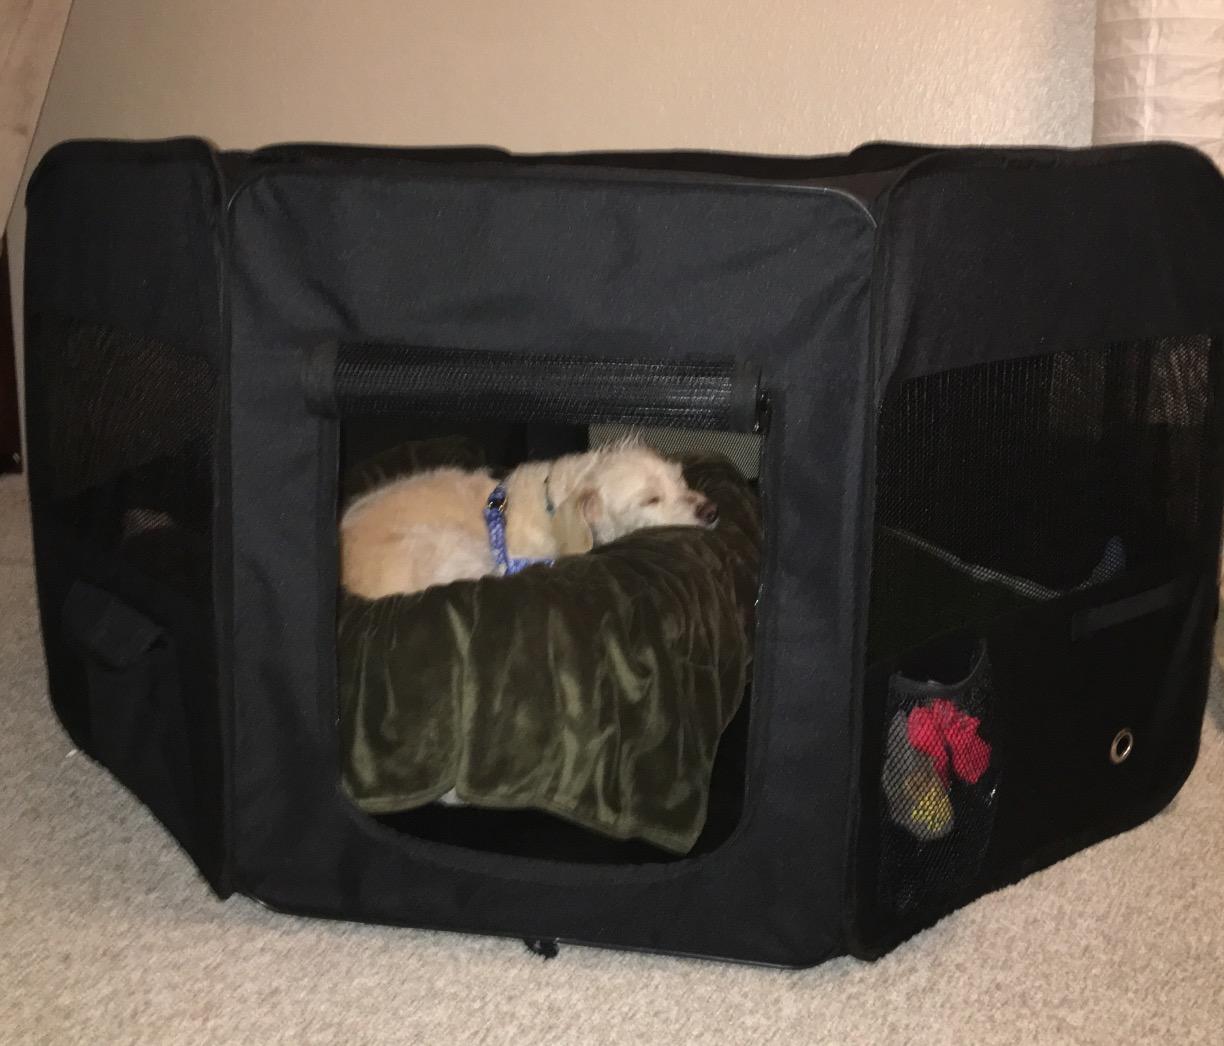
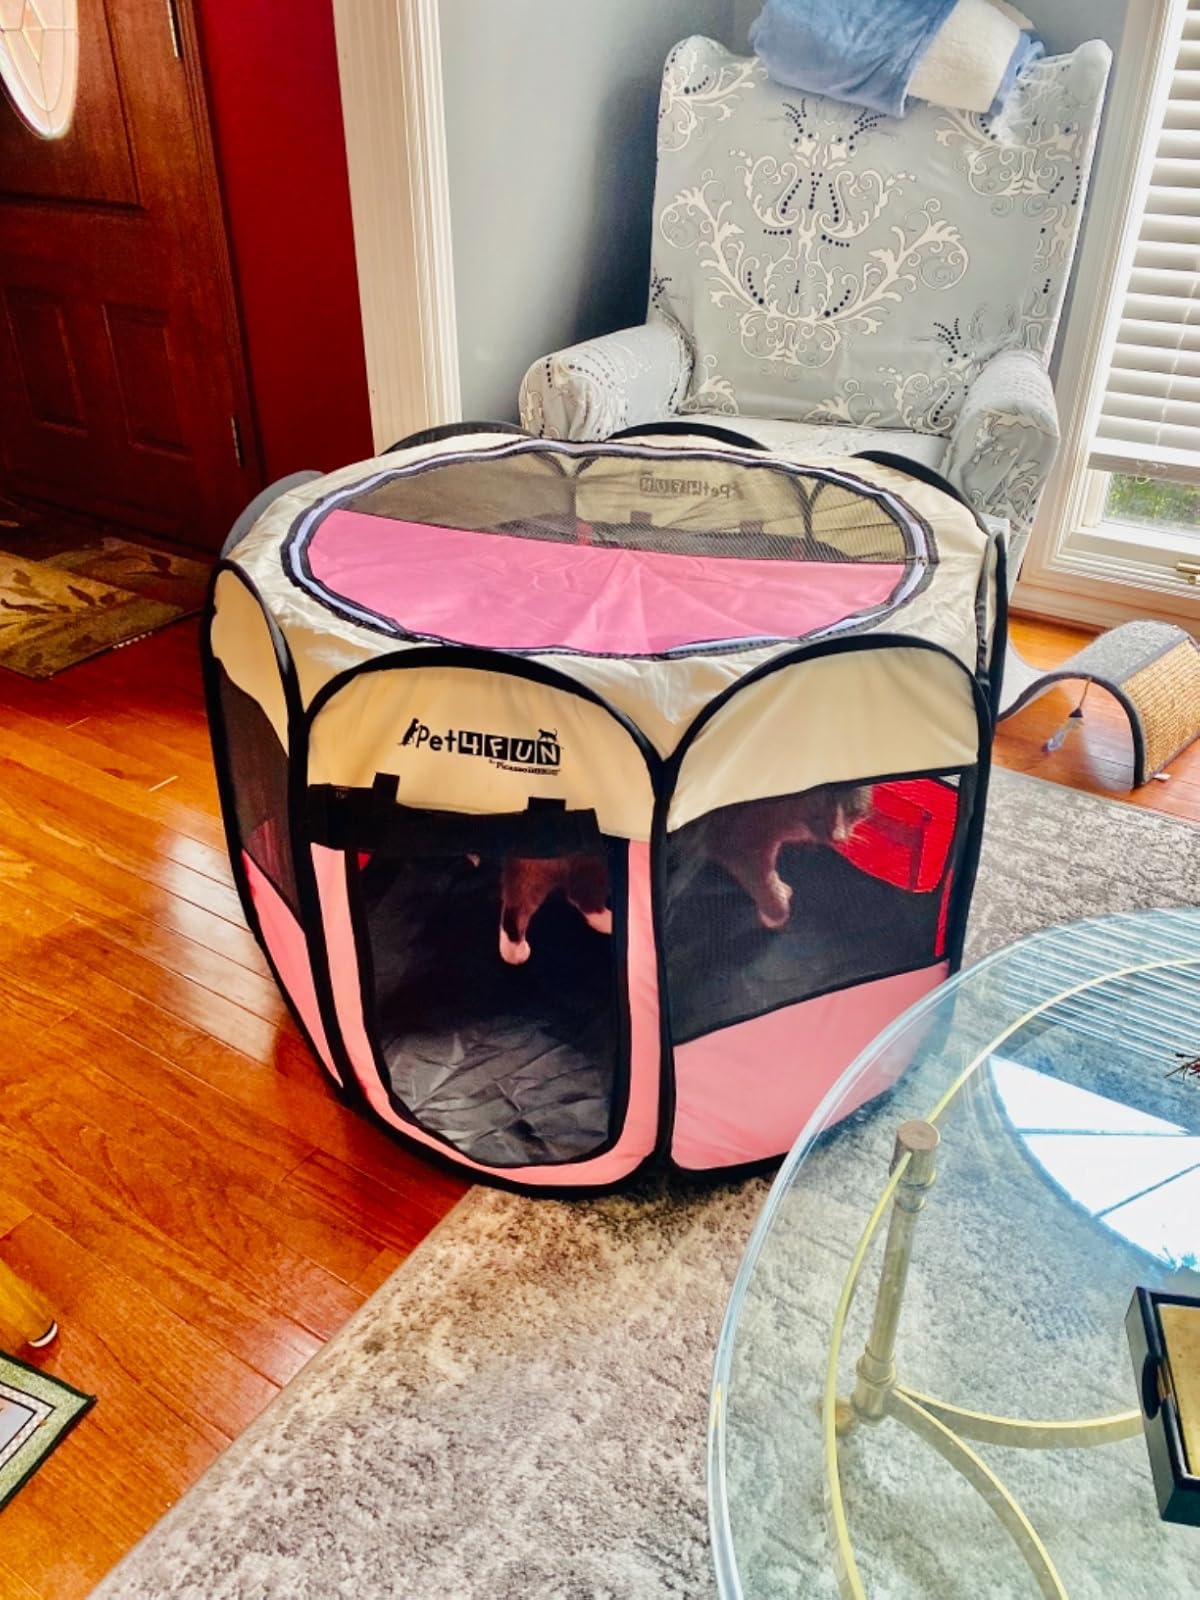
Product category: items_kennel
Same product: no